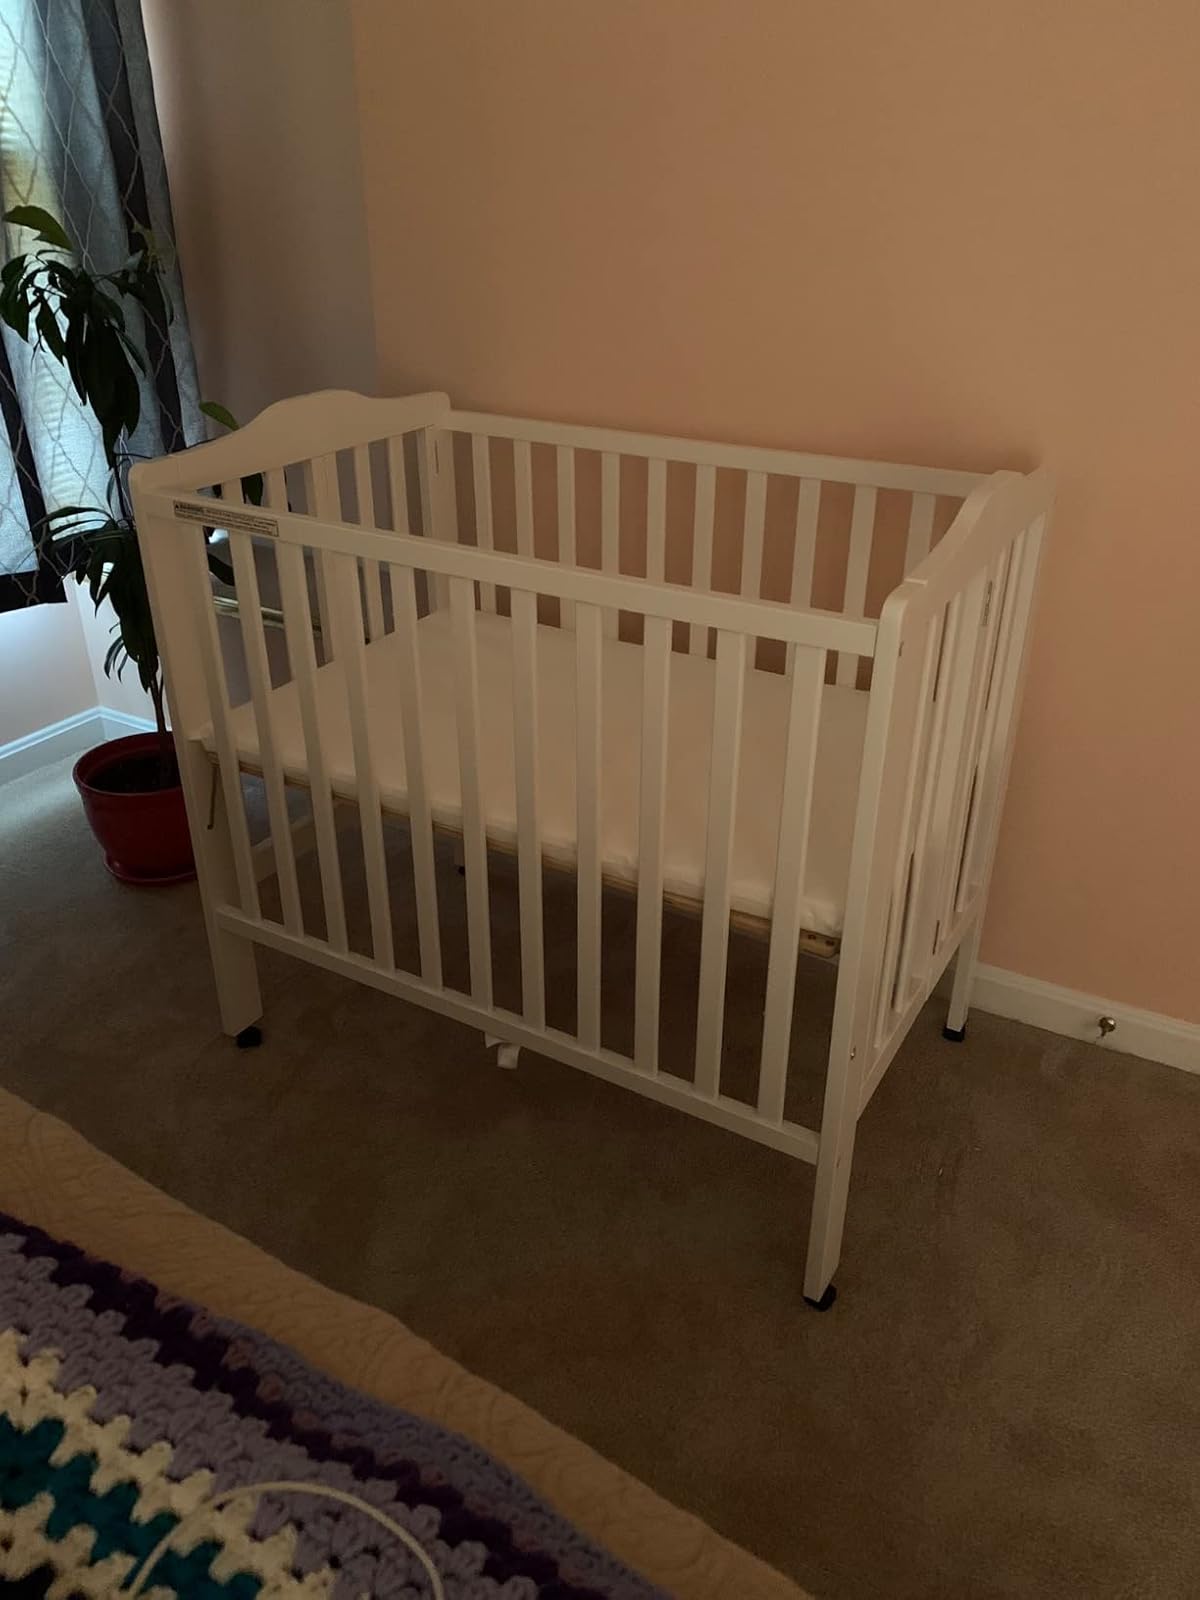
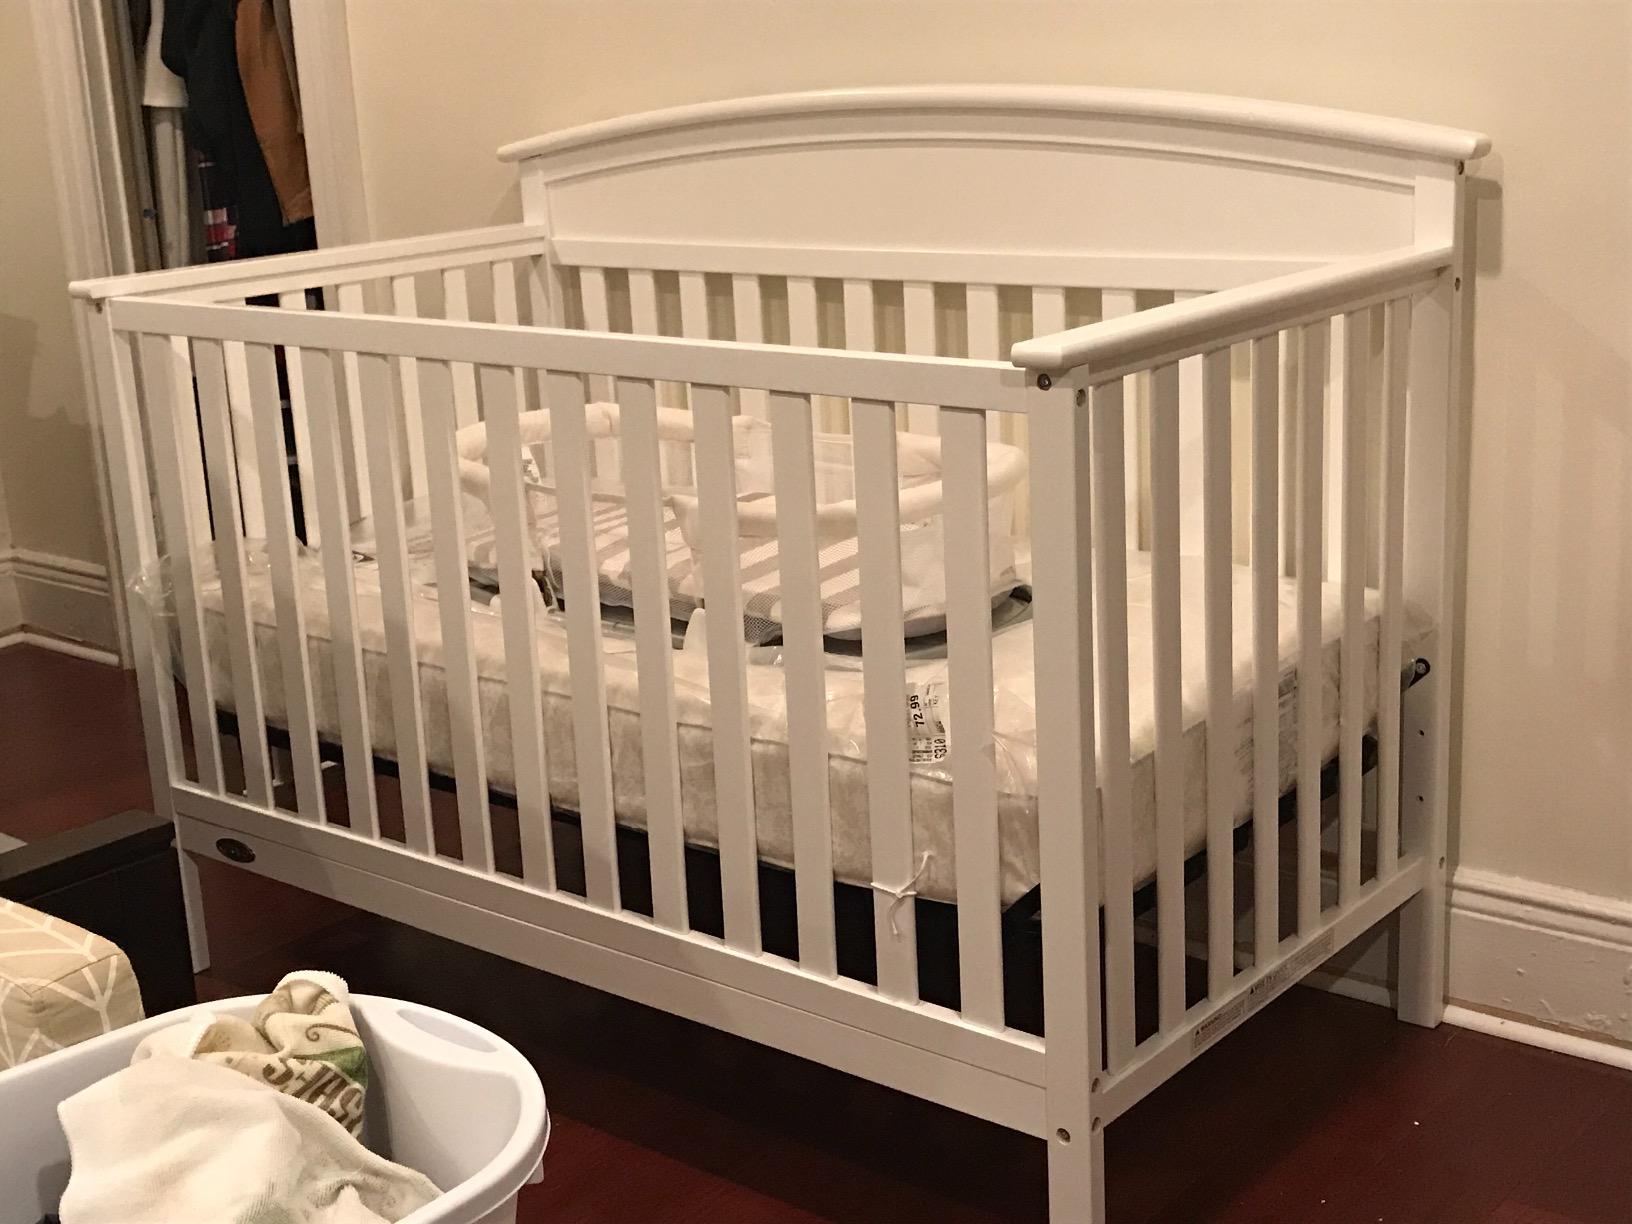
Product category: products_crib
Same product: no